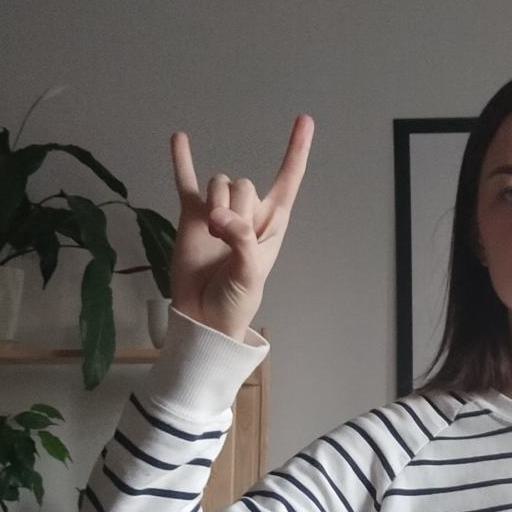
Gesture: rock